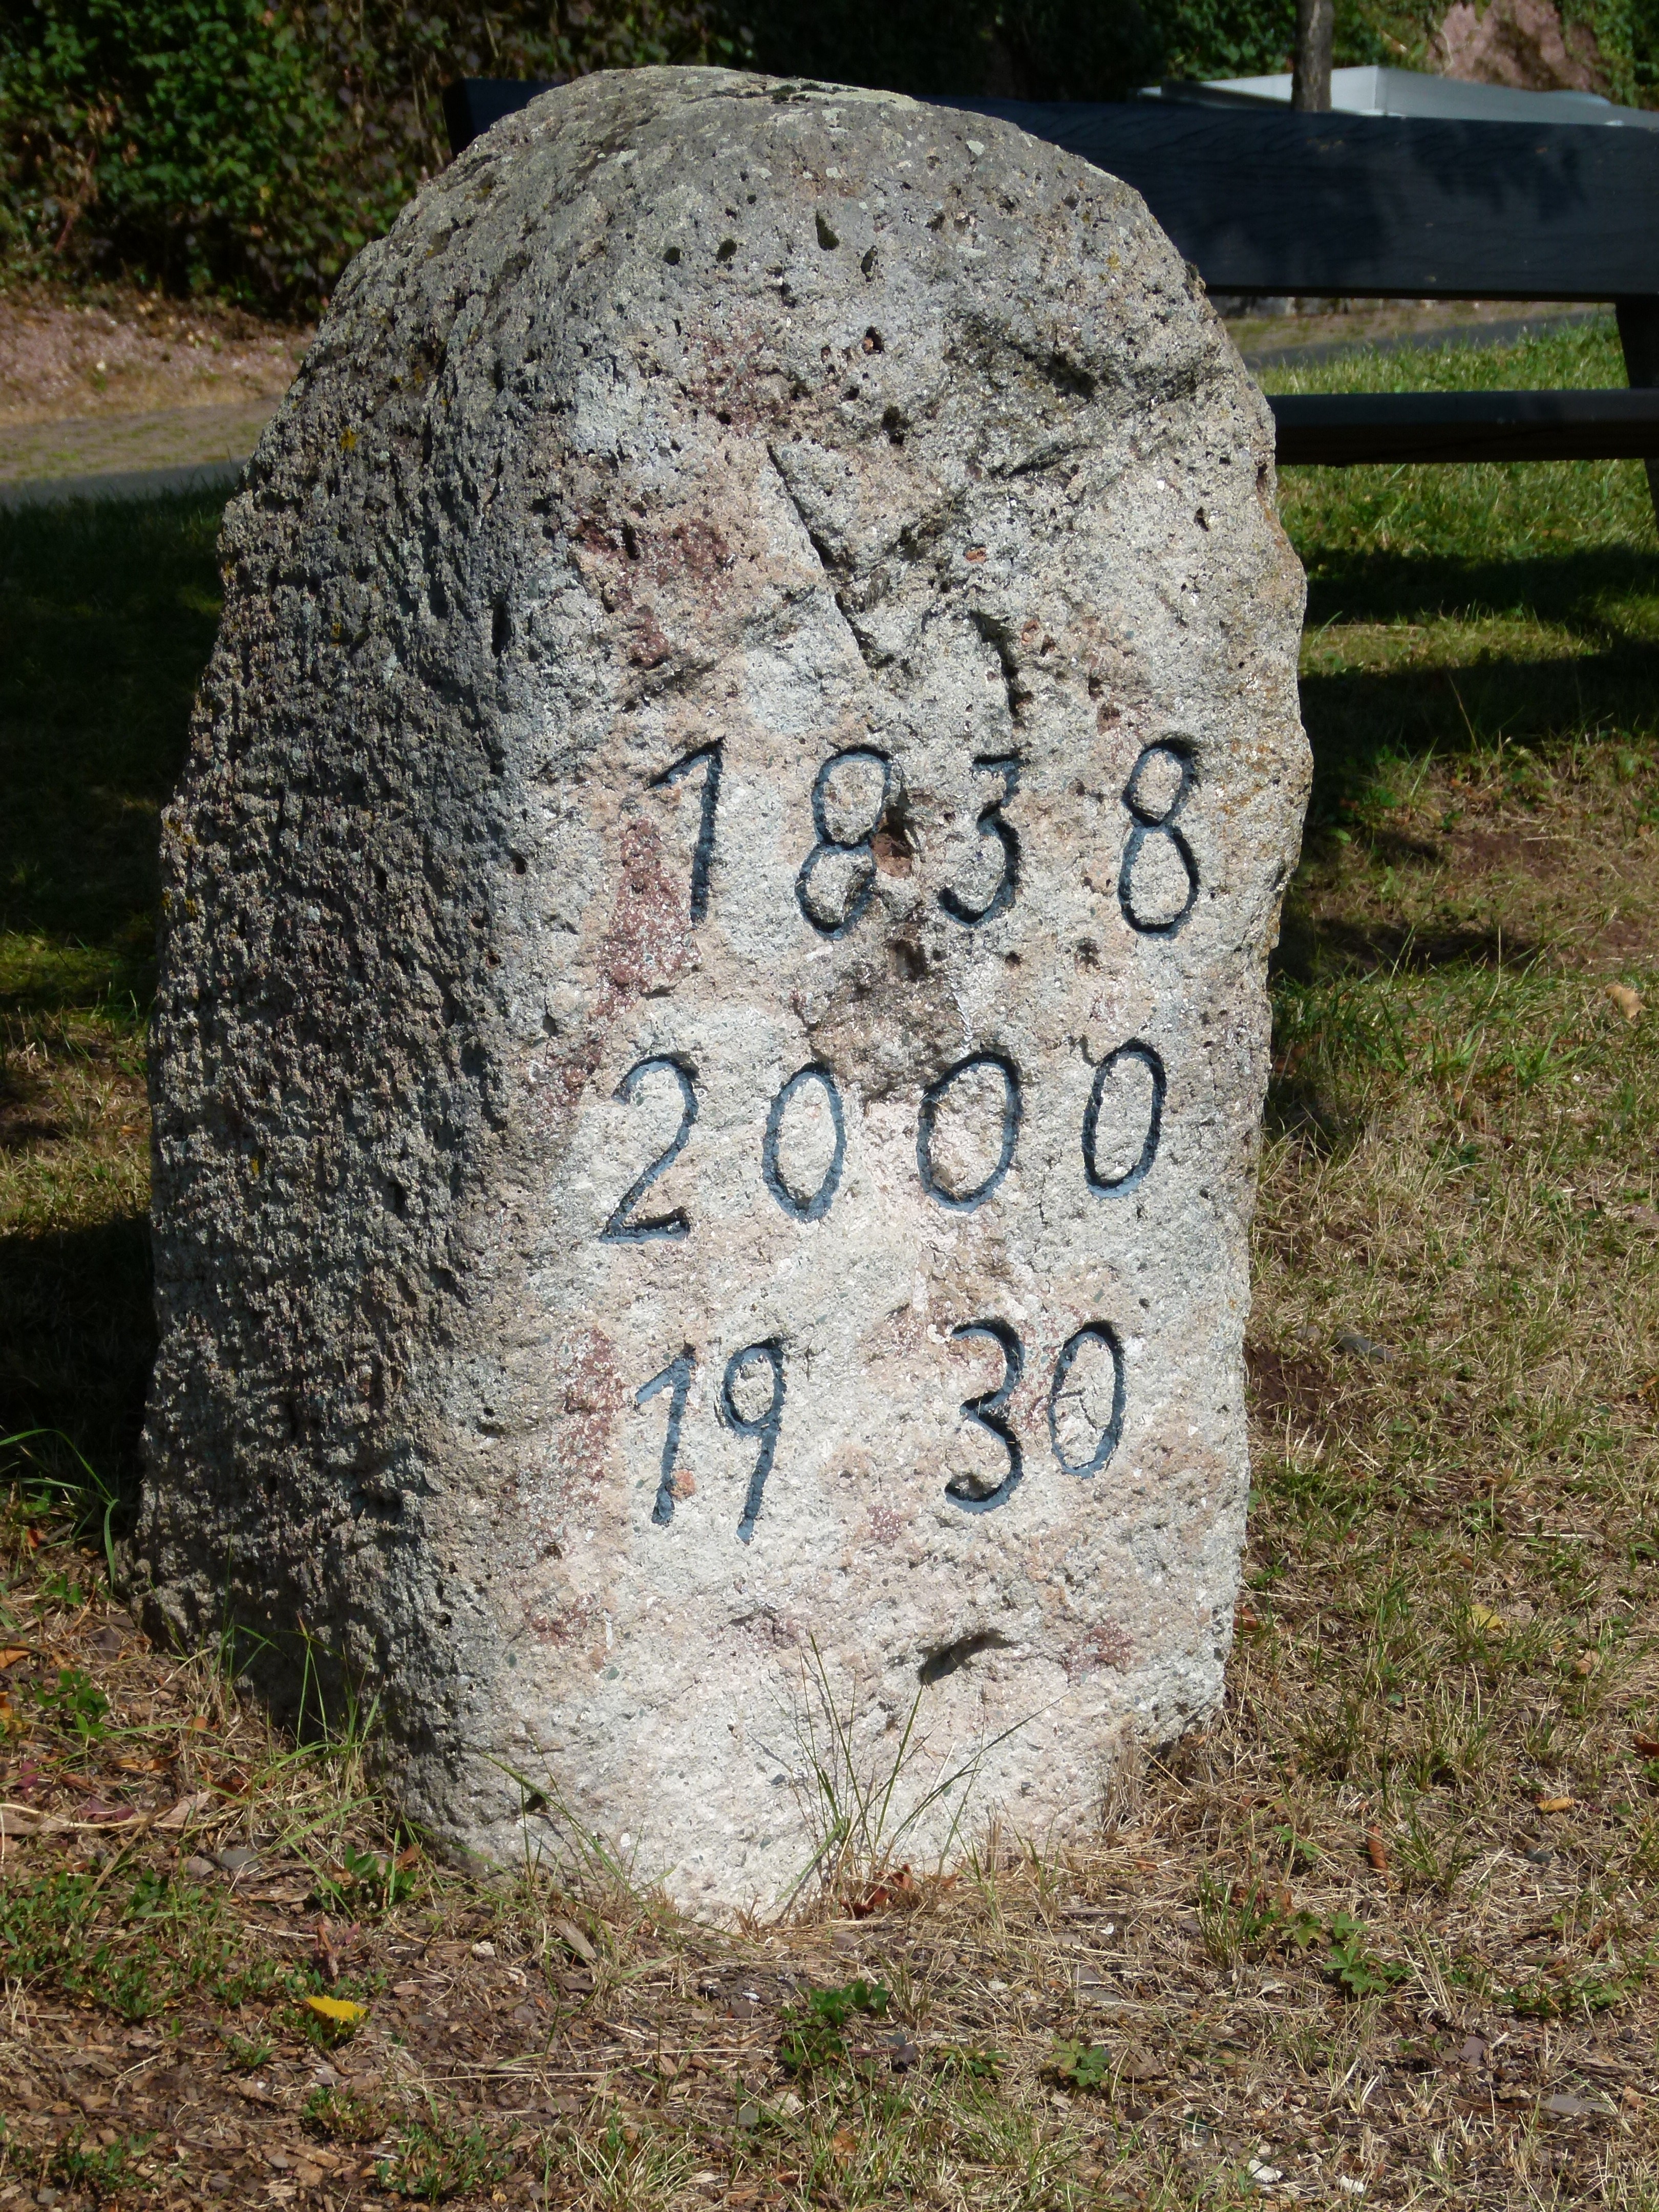
rock, old, stone, monument, cemetery, date, weathered, grave, sculpture, memorial, art, marker, headstone, carved, aged, stele, dates, ancient history, marker stone